Abu Bakar of Johor

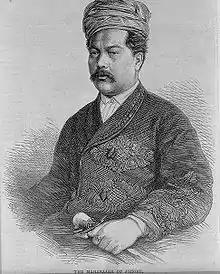
Maharaja Abu Bakar of Johor

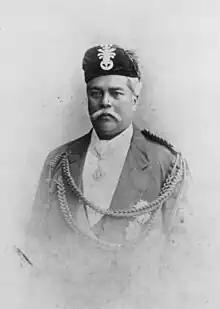
Photographic portrait of Maharaja Abu Bakar

During a state visit to England in 1866, Abu Bakar was commonly addressed as the "Maharaja" of Johor and led him to realise that the Malay title of Temenggong poorly known in the Western world. He contemplated changing his title, which led him to send his cousin, Ungku Haji Muhammad and the Dato Bentara, Dato Jaafar to meet the Bugis historian, Raja Ali Haji who was residing in Riau. Raja Ali supported Abu Bakar's cause, after they did a cross examination and concluded that the past office holders had wielded actual control over the affairs of Johor, rather than the Sultans of the Bendahara dynasty. In addition, questions pertaining to Abu Bakar's pursuits to clamour for recognition were also sidelined as he was able to trace his ancestry to the first Sultan of the Bendahara dynasty, Sultan Abdul Jalil Shah IV by his patrilineal ancestors. The Sultan of Lingga, gave his approval for a formal recognition of Abu Bakar as the Maharaja of Johor, after Ungku Haji and Dato Jaafar travelled to Lingga and presented their claims. Abu Bakar also secured approval from the Governor of the Straits Settlements for his change in title, and was officially proclaimed as the Maharaja of Johor on 30 June 1868.